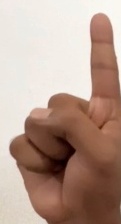
ASL sign: 1